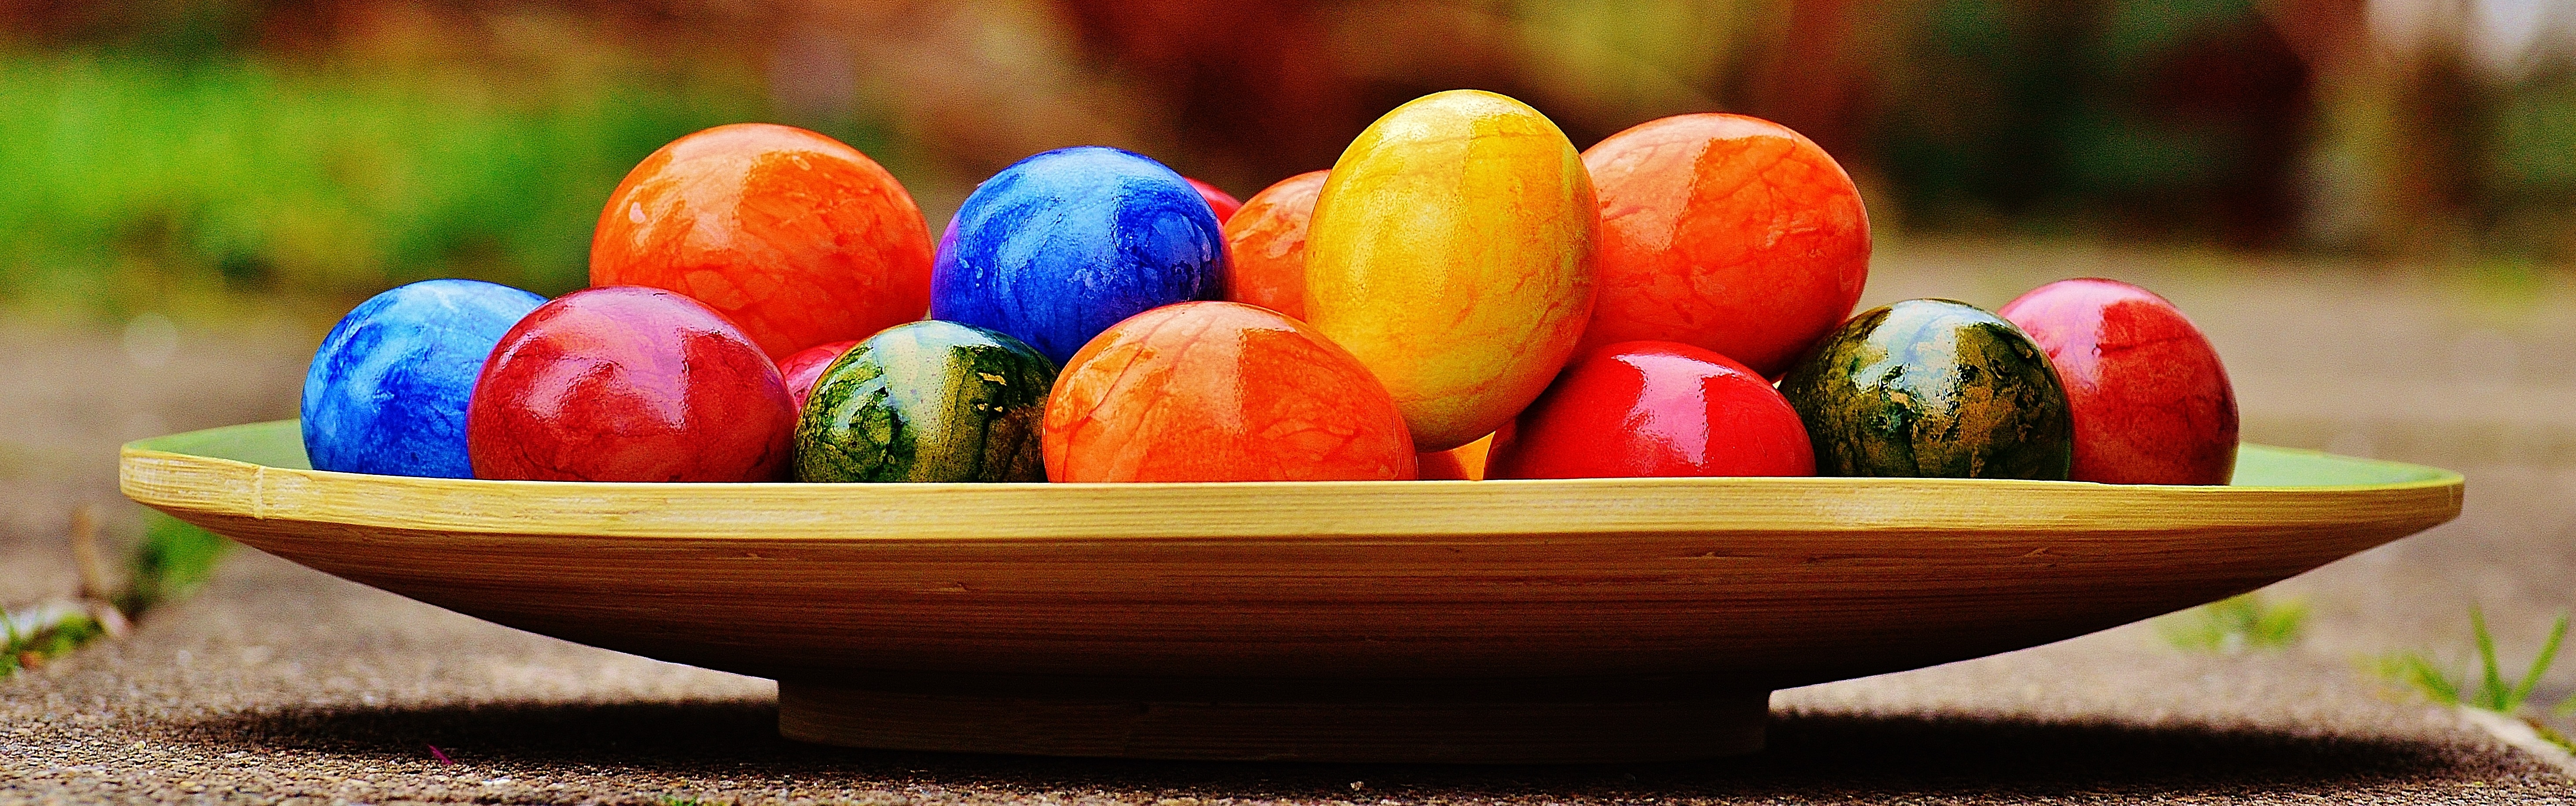
plant, fruit, flower, food, produce, color, colorful, shell, egg, easter, colored, easter eggs, flowering plant, happy easter, land plant